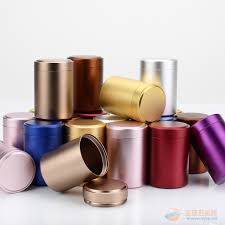
Waste category: metal